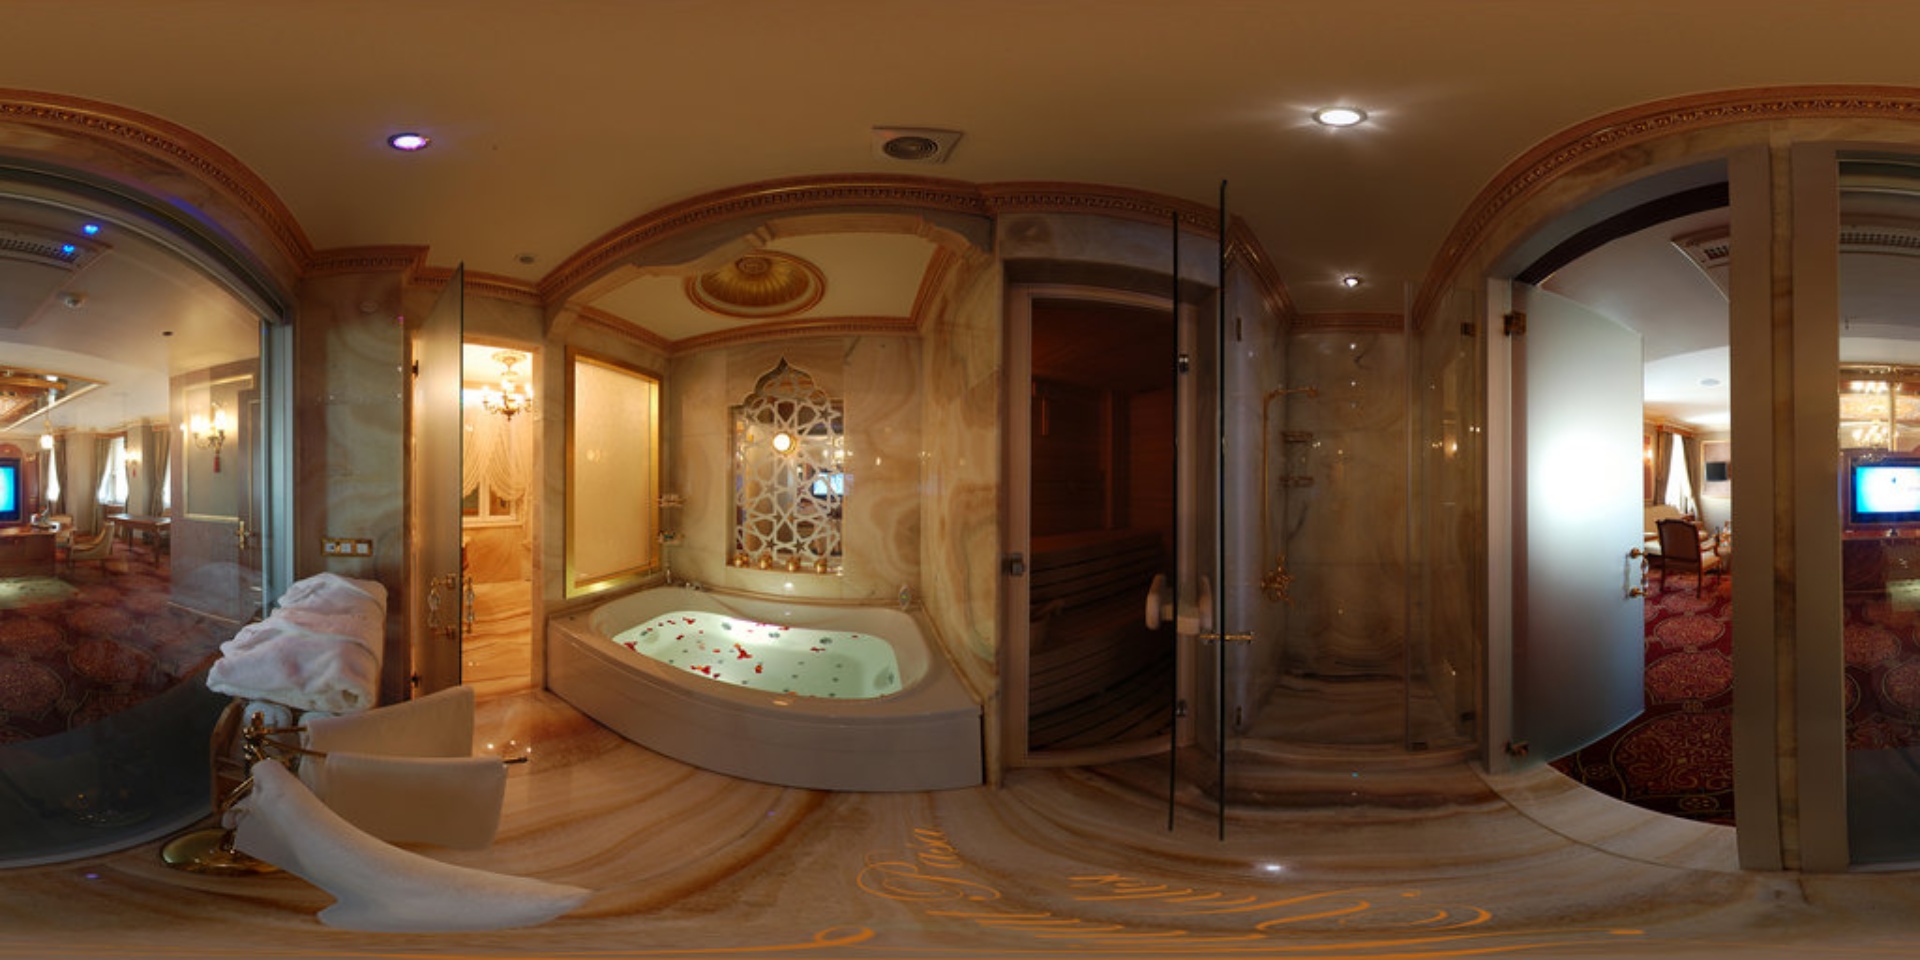
Referred object: White bathtub

Referred object: the bathtub with rose petals